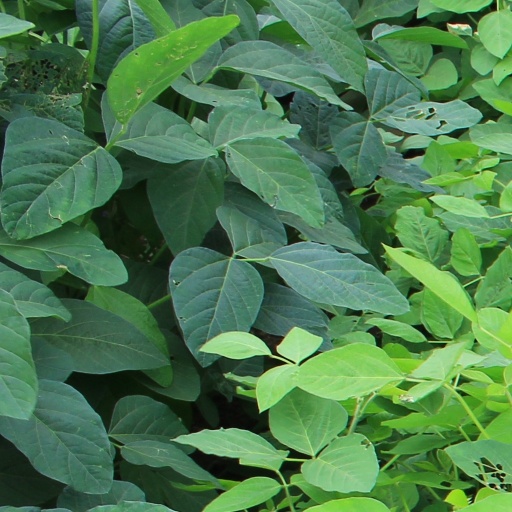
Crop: soybean